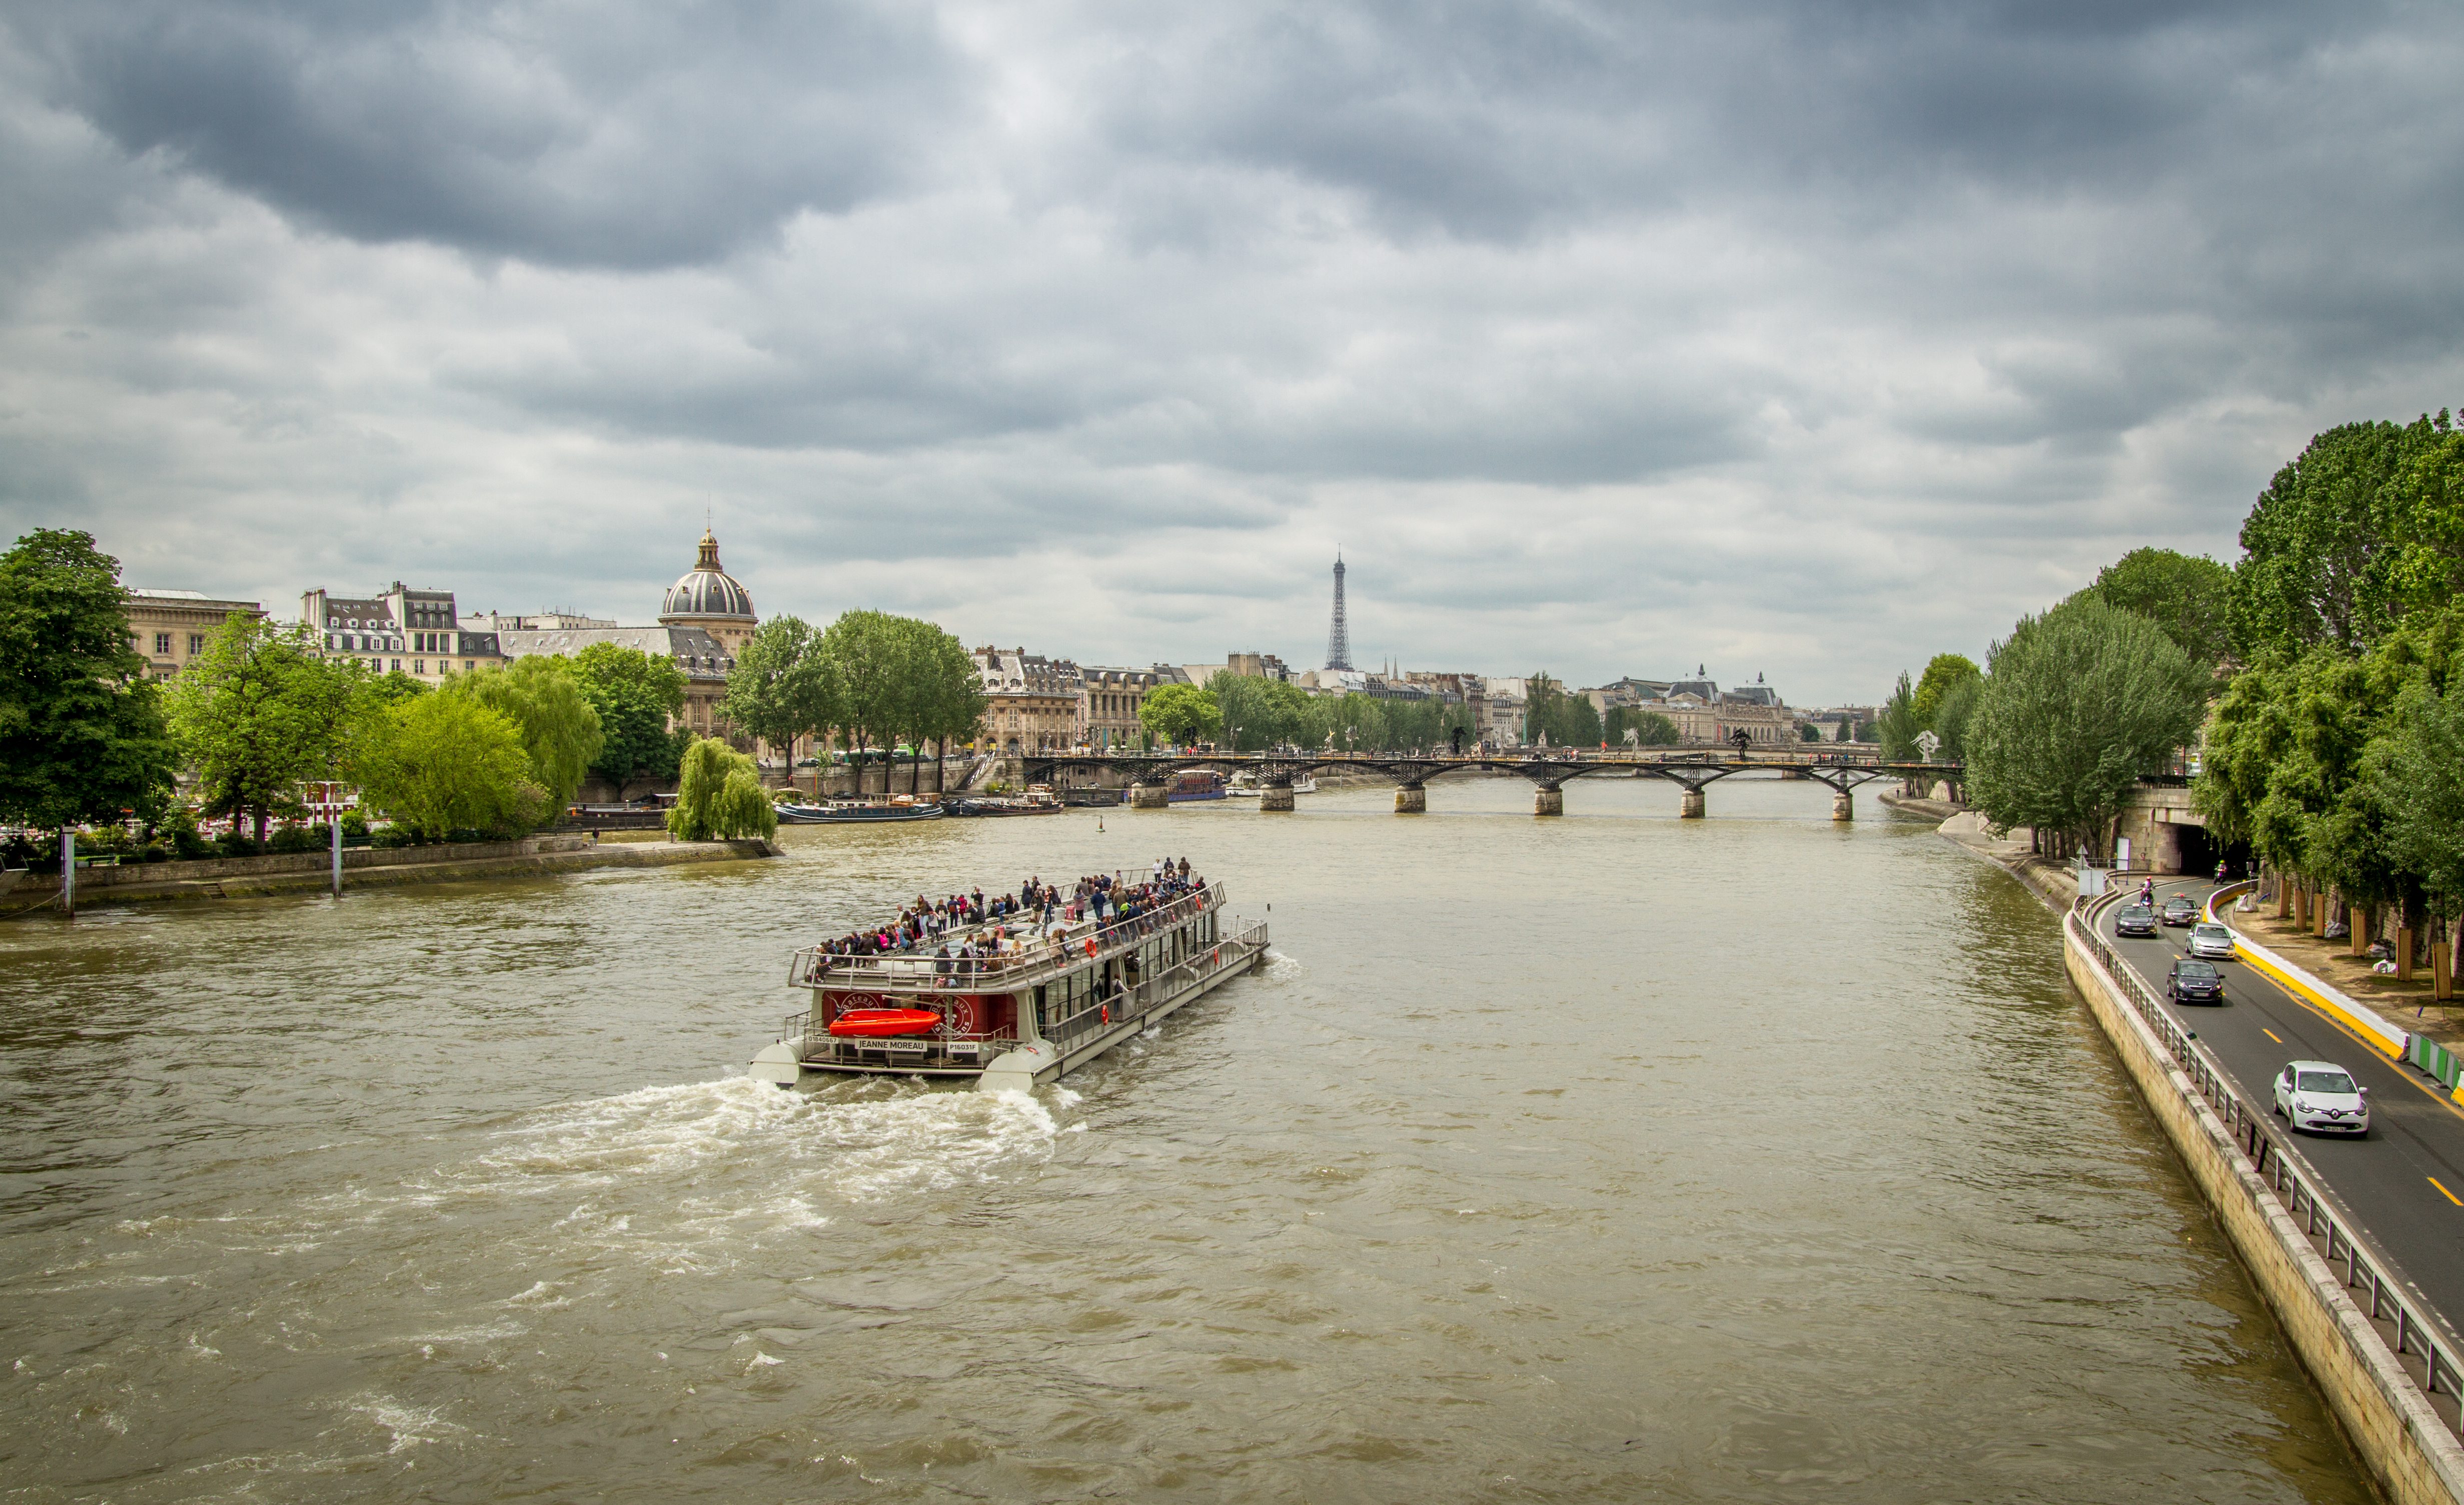
water, architecture, boat, view, city, paris, urban, river, canal, cityscape, panorama, tourist, travel, france, europe, vehicle, tower, landmark, sightseeing, attraction, waterway, body of water, seine, eiffel, french, boating, channel, destination, landform, geographical feature